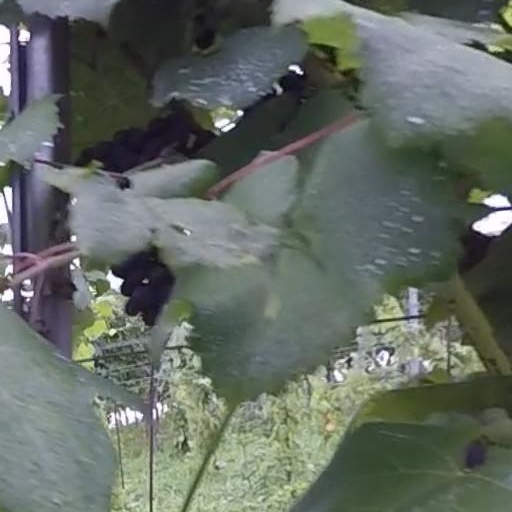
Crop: grape